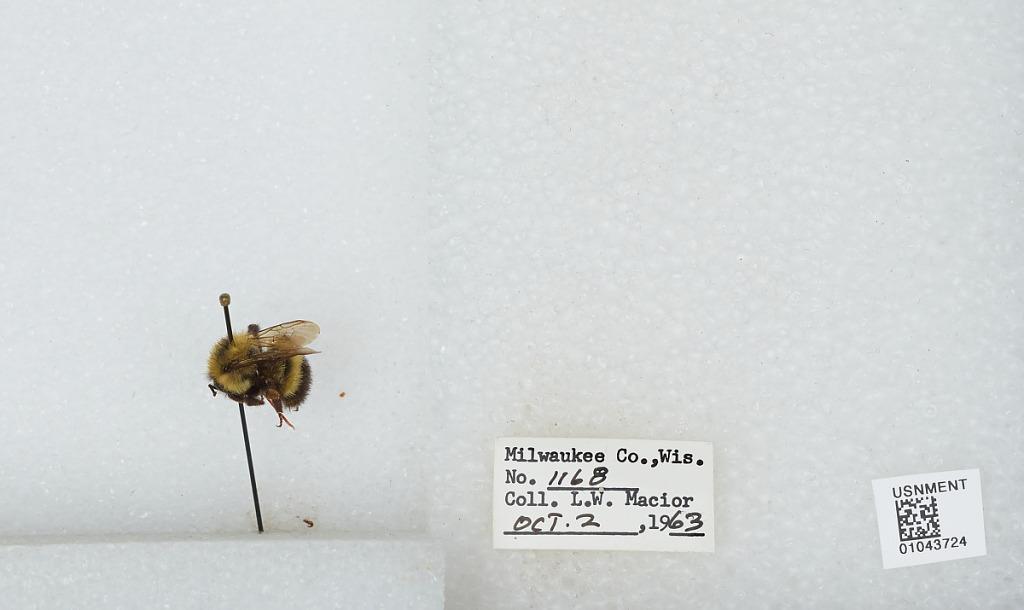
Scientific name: Bombus (Bombus) affinis Cresson
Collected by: L. Macior
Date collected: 1963-10-2
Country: United States
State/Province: Wisconsin
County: Milwaukee
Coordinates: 43, -87.9672